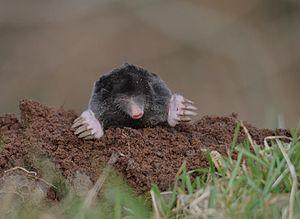
La taupinière est soit synonyme de terrier, en parlant de la taupe, soit l'amoncellement de terre que celle-ci réalise pour aménager son lieu d'habitation.